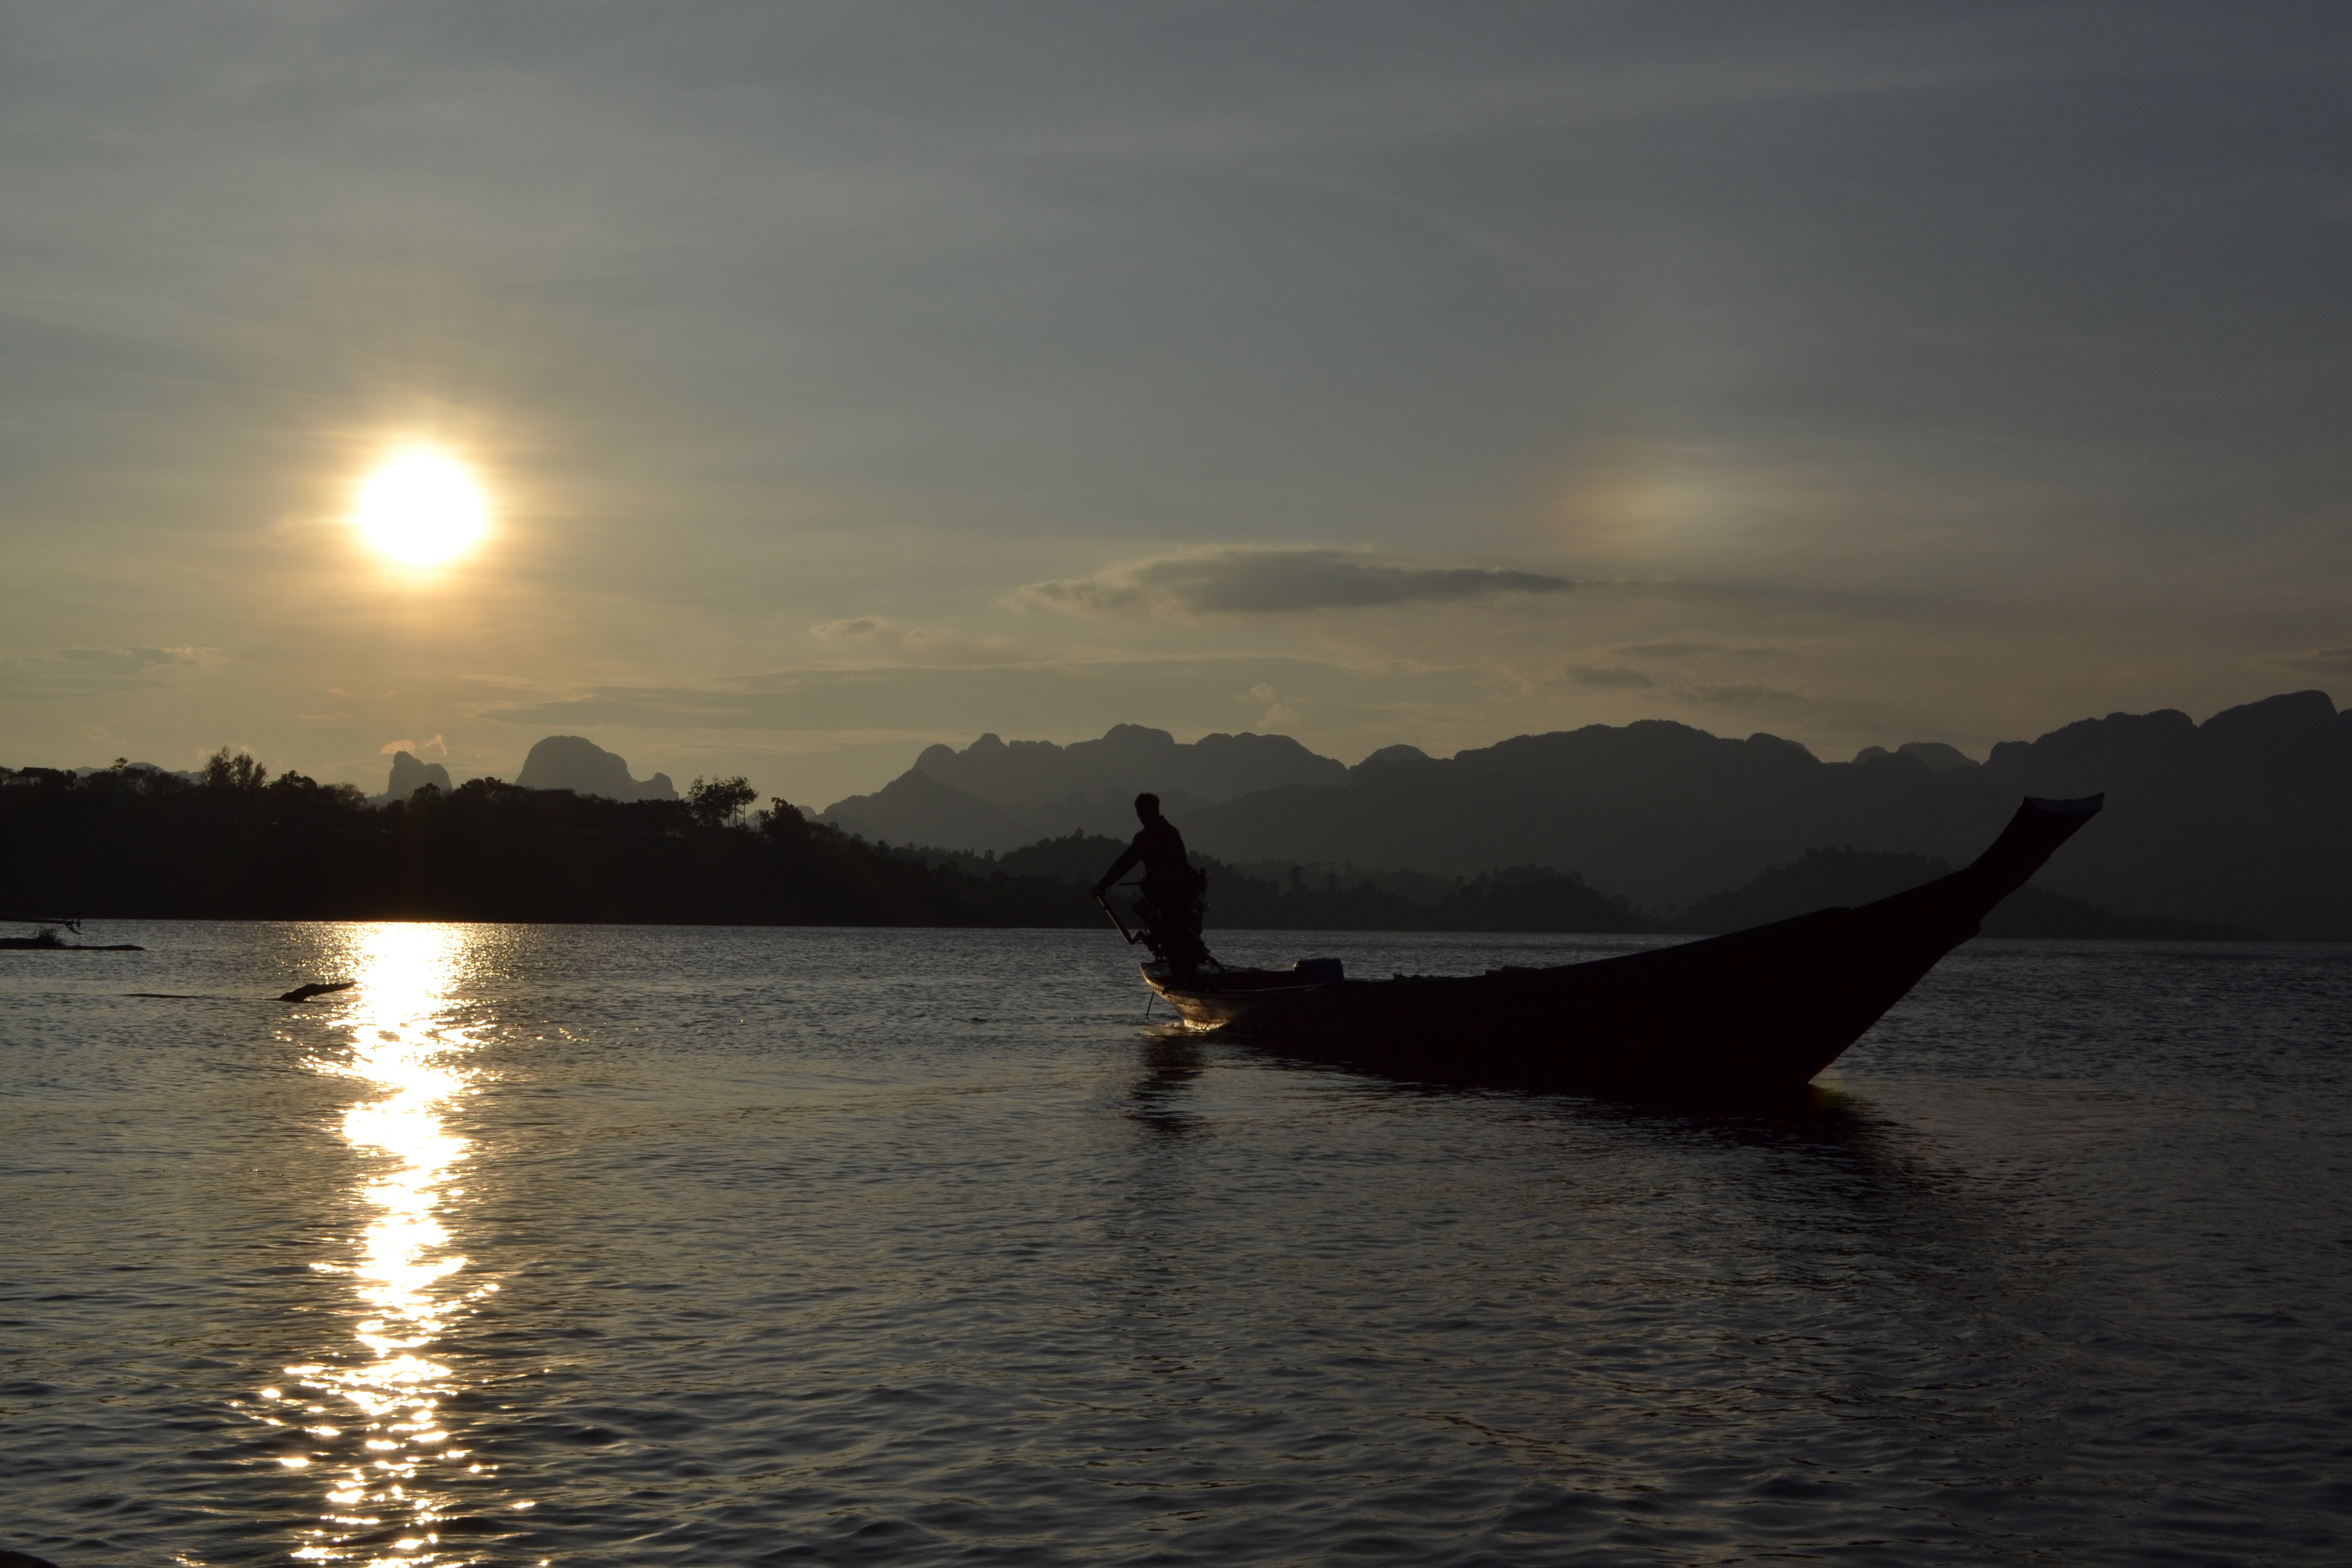
sea, coast, ocean, horizon, sunrise, sunset, boat, sunlight, morning, shore, wave, lake, dawn, dusk, evening, reflection, vehicle, bay, boating